Stanford Viaduct

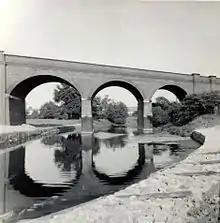
Stanford Viaduct c1955

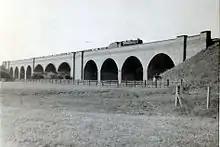
Stanford Viaduct c1955

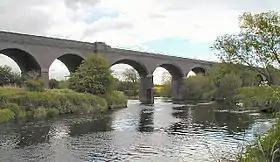
Stanford Viaduct 2005

Stanford Viaduct is a railway viaduct in Leicestershire and Nottinghamshire. It is named after the nearby village of Stanford on Soar.